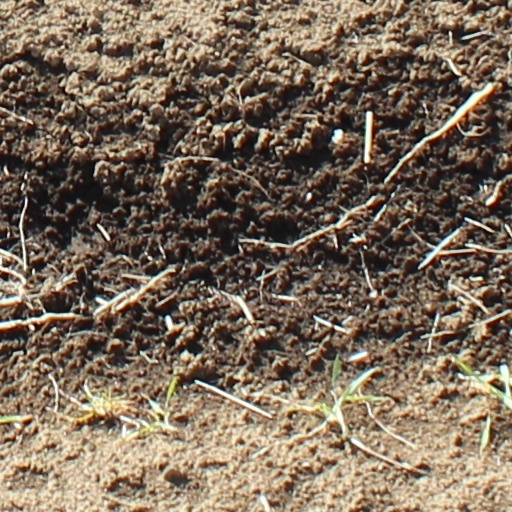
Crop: wheat